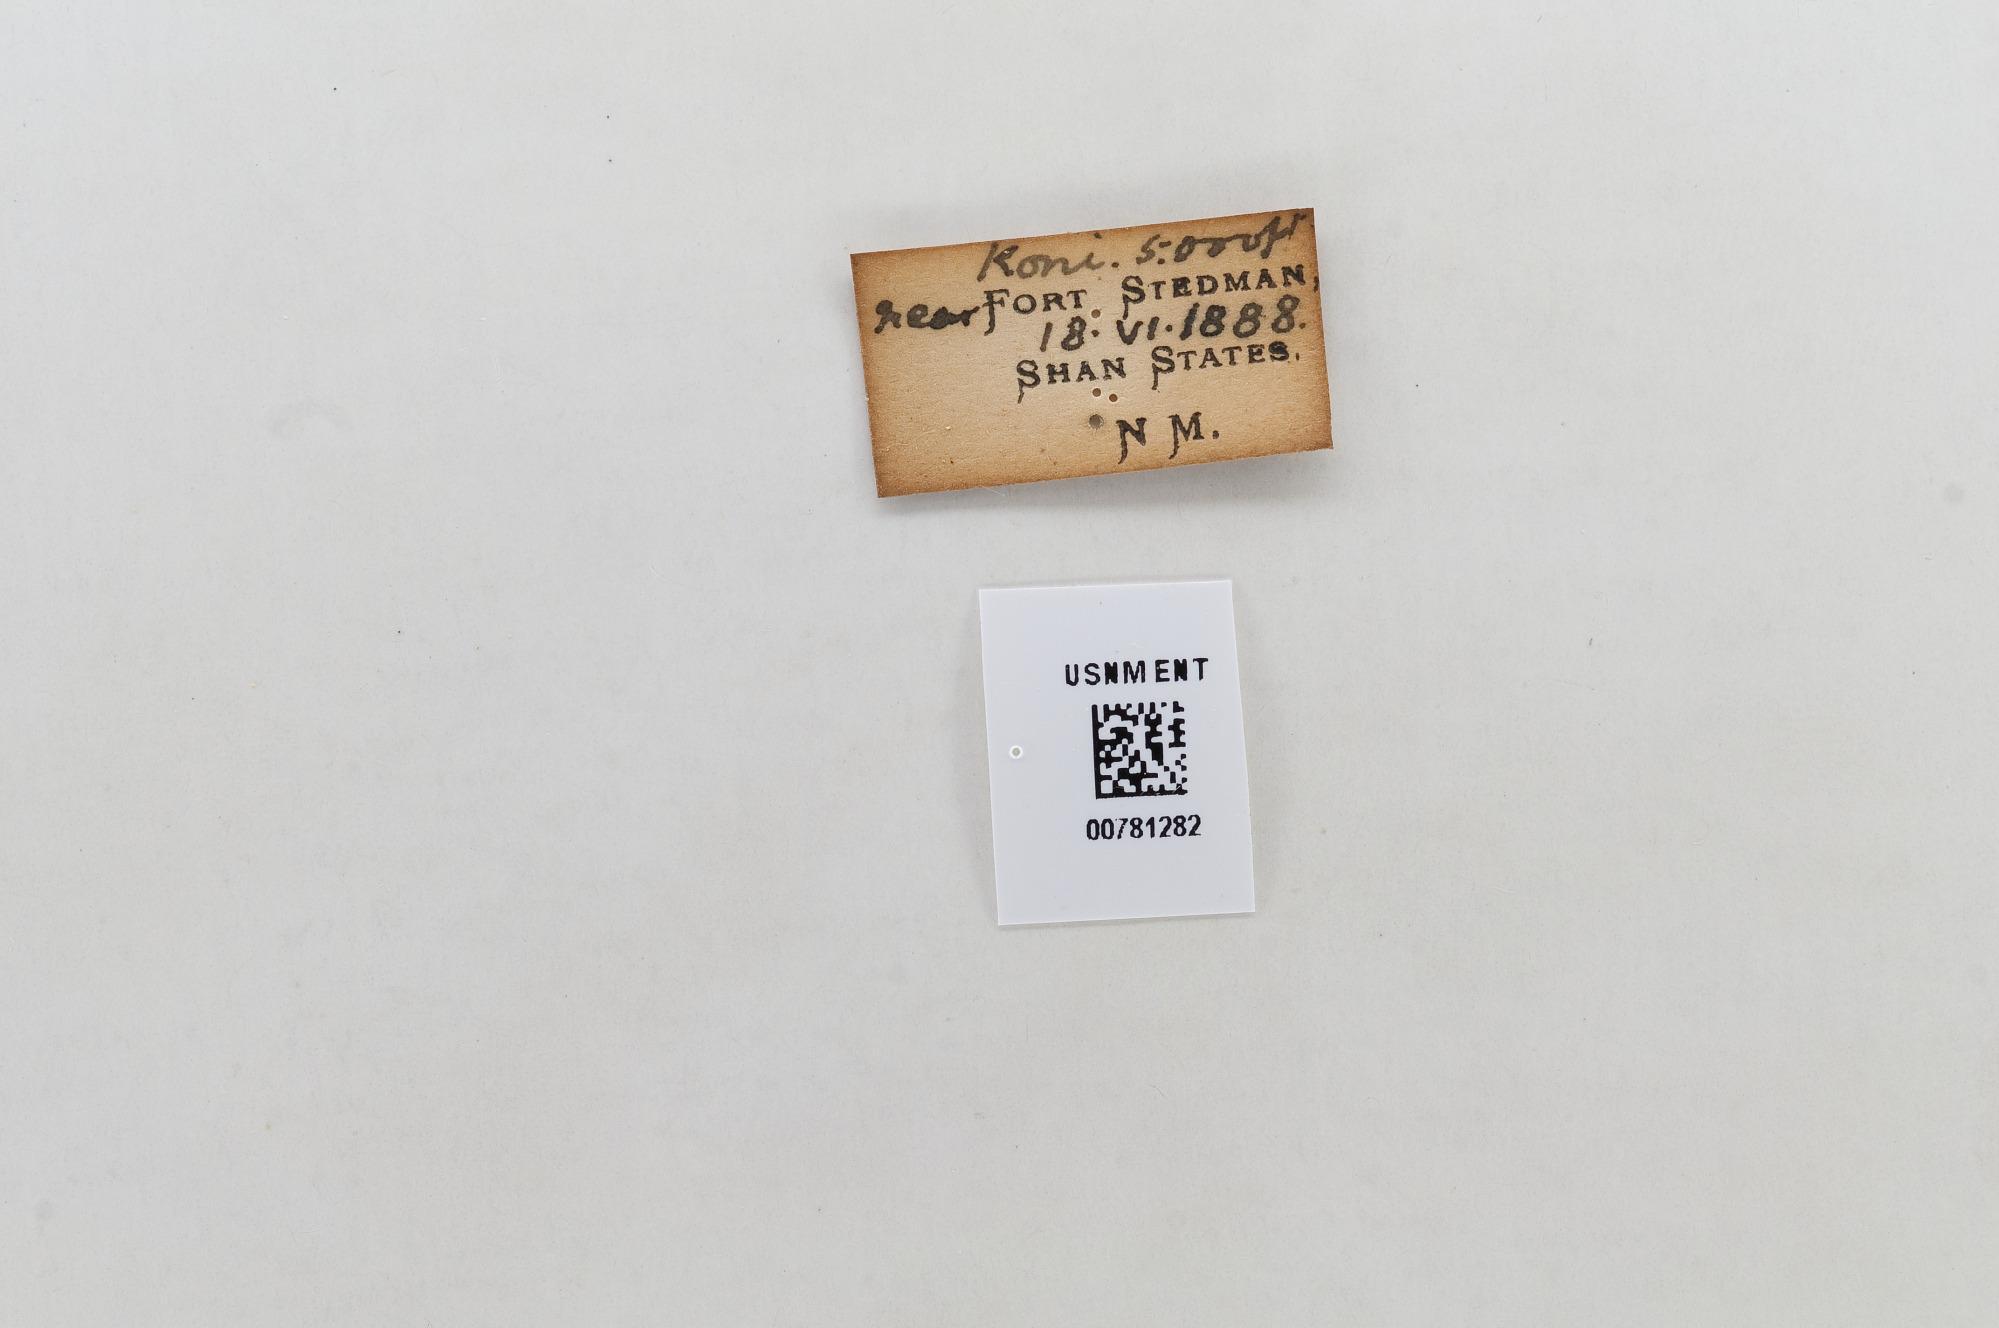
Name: Gonepteryx burmensis
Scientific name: Gonepteryx burmensis
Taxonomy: Animalia, Arthropoda, Hexapoda, Insecta, Lepidoptera, Pieridae, Coliadinae